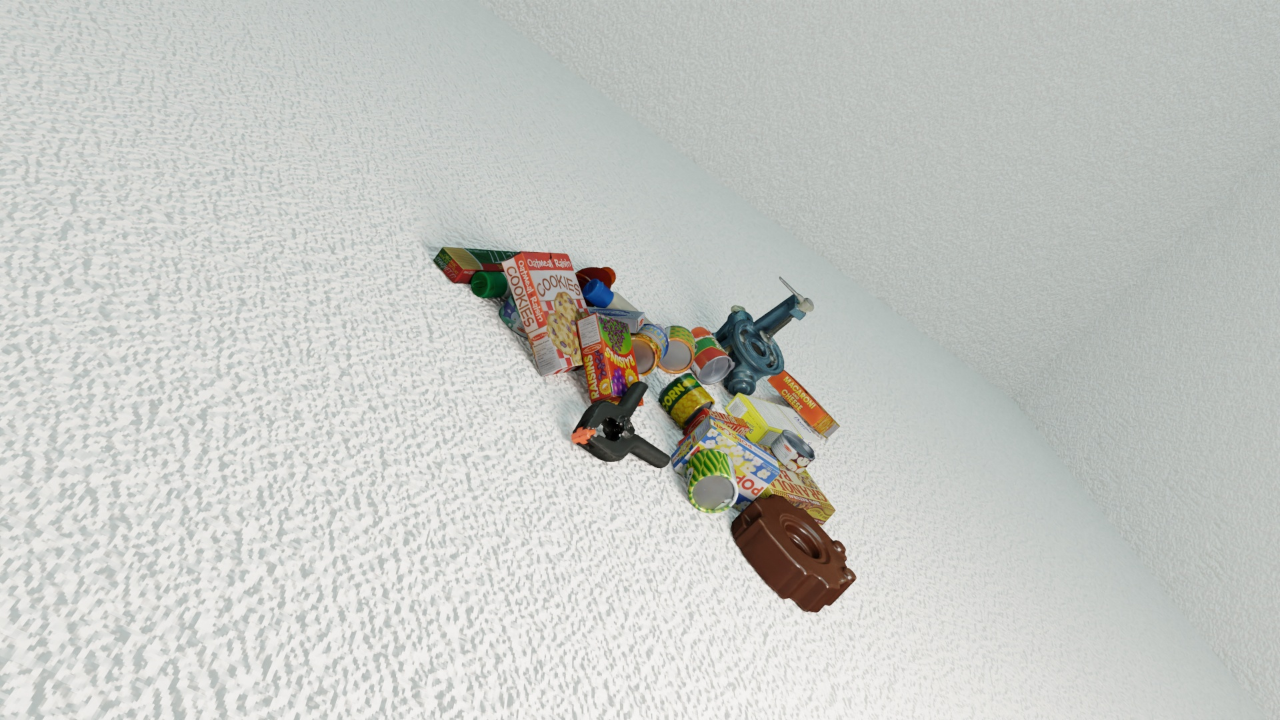
Question:
What are the five normalized (x, y) points between 0 and 1 in the image that outline the grasp plane for the bottle of creamy ranch dressing? Your answer should be as Grasp center: [], Left finger base: [], Right finger base: [], Left finger tip: [], Right finger tip: [].
Answer: Grasp center: [0.378906, 0.351389], Left finger base: [0.396875, 0.361111], Right finger base: [0.358594, 0.341667], Left finger tip: [0.386719, 0.4], Right finger tip: [0.347656, 0.386111]